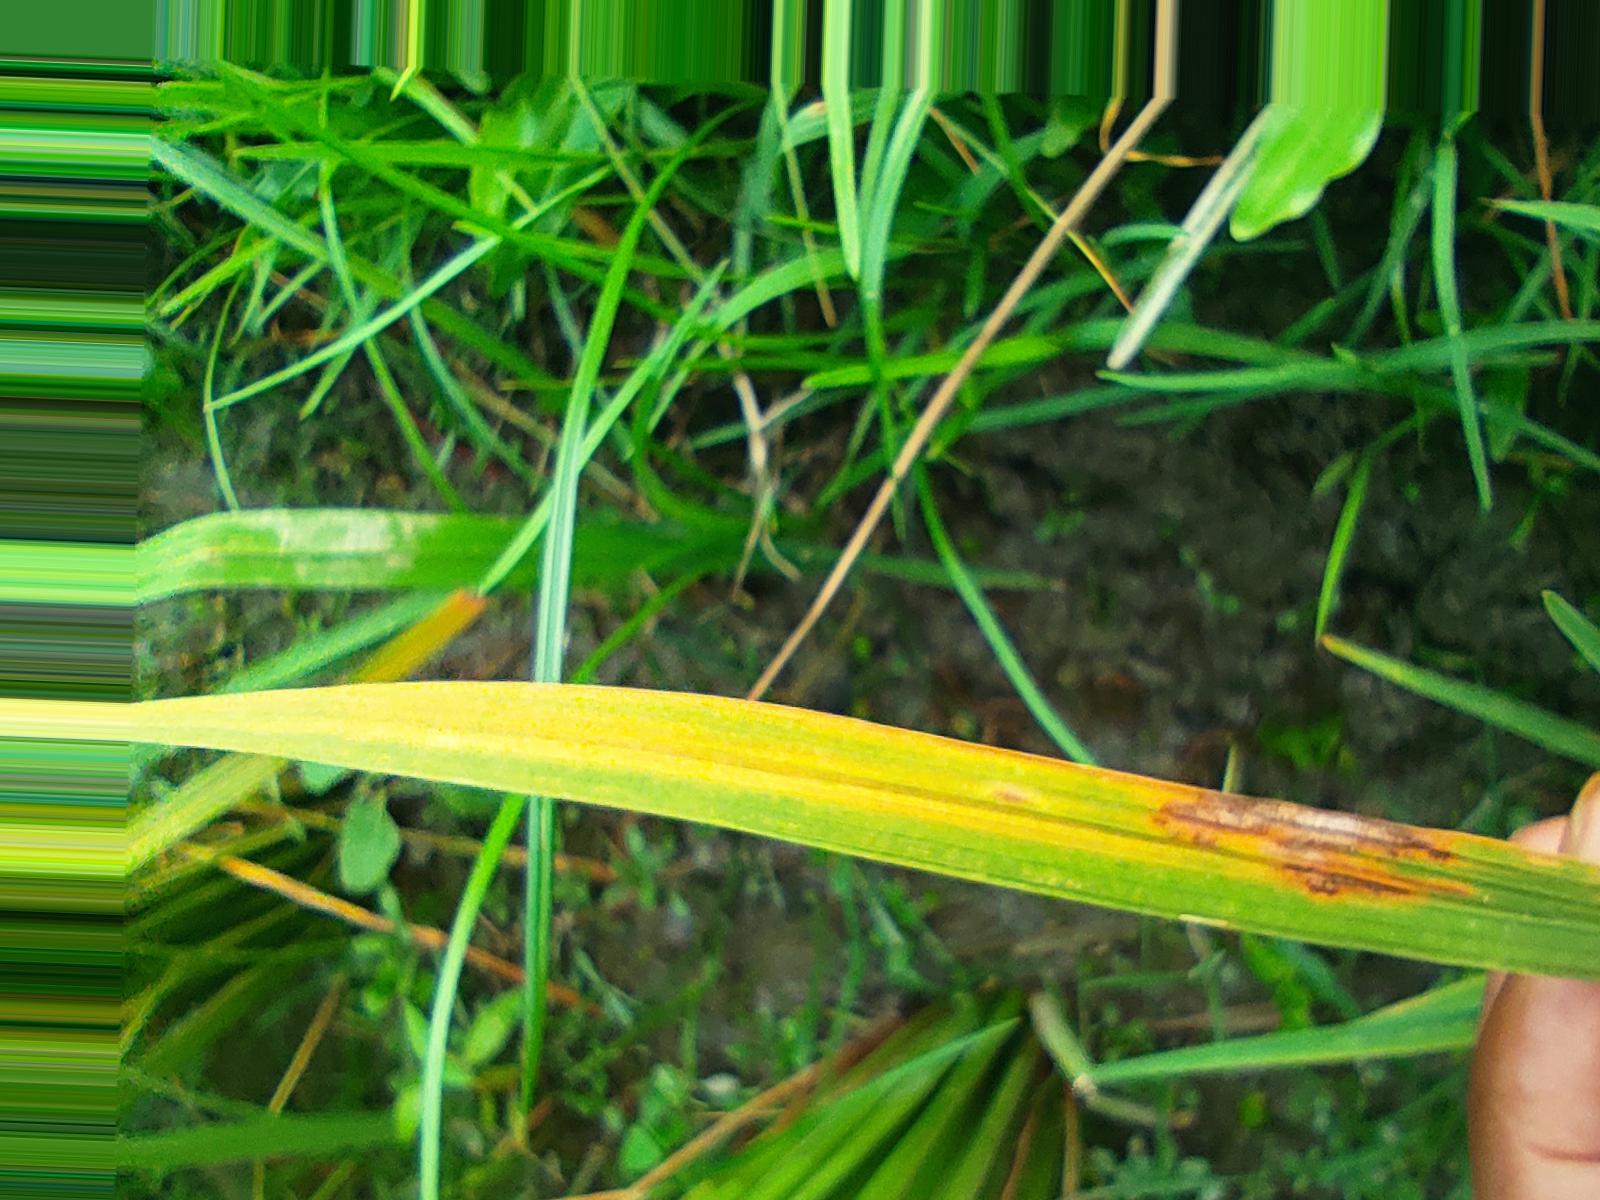
Nhãn: Bệnh Gạch Nâu ( Narrow Brown Spot )